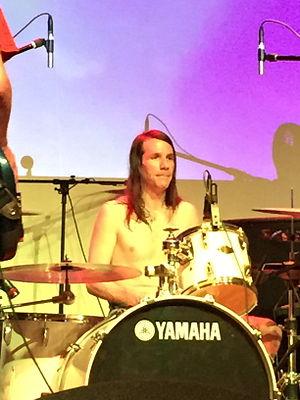
Meat Puppets est un groupe de rock américain, originaire de Paradise Valley, en Arizona. Formé en janvier 1980, il est composé de Curt Kirkwood, son frère Cris Kirkwood et Derrick Bostrom. Le groupe, aux sonorités folk, country et punk rock, est considéré comme un des groupes précurseurs du grunge et dont Nirvana s'inspira.